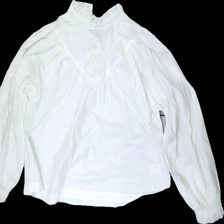
View: front
Type: Blouse
Category: Ladies
Brand: Cubus
Colors: White
Material: 100% cotton
Pattern: Embroidered
Cut: Regular
Size: M
Season: All
Stains: Minor
Damage: fläck
Damage location: top center
Price range: <50
Recommended usage: Reuse
Description: vit blus med broderade blommor på bröstet och spets detaljer vid armar och hals. liten fläck på axeln